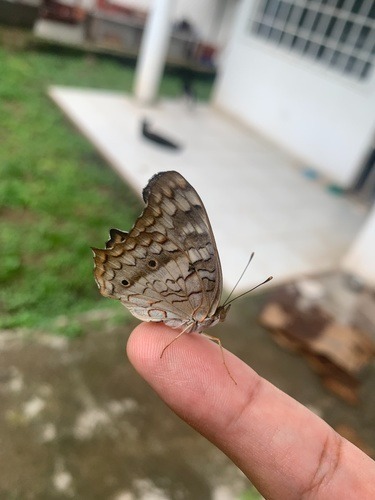
Scientific name: Anartia jatrophae
Common name: White peacock
Family: Nymphalidae
Order: Lepidoptera
Pollinator type: Primary pollinator
Habitat: Gardens, parks, and open areas
Geographic range: Southern United States to Argentina
Conservation status: Least Concern